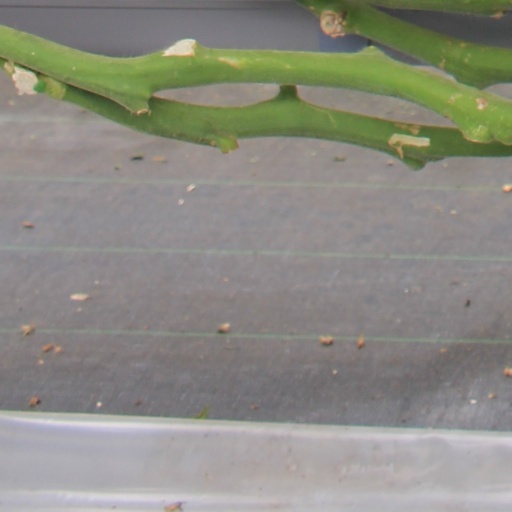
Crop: tomato